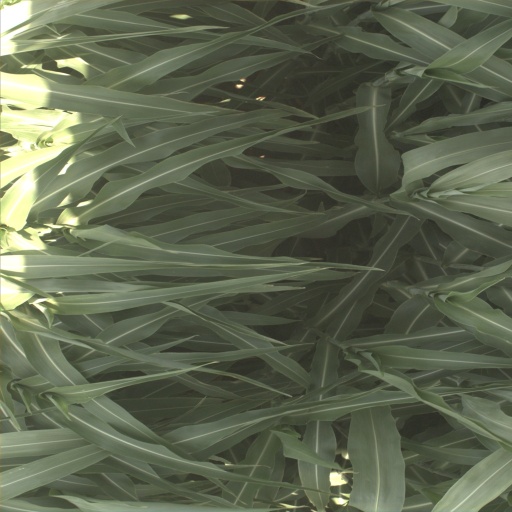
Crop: sorghum